Gwendolyn M. Miller

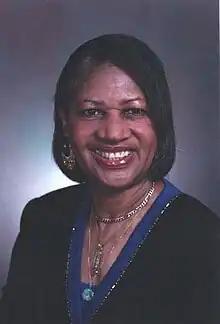
Gwendolyn Miller

Gwendolyn M. Miller is the former Chairwoman of the City Council in Tampa, Florida. An educator by training, Miller served four terms on the City Council. She was the first African-American woman elected to the Tampa City Council.